Union budget of India

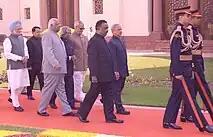
The President being led in a ceremonial procession to the Central Hall of Parliament to deliver the pre-budget speech during the Budget Session, 2005

The printing of the budget documents commence approximately a week before their presentation in the Parliament, marked by a traditional Halwa ceremony. During this event, a large quantity of halwa (a sweet delicacy) is prepared and served to the officers and support staff involved in the process. As part of the ceremony, these individuals are isolated and remain in the North Block until the Budget is presented. The Finance Minister himself serves the halwa, in keeping with the Indian custom of sharing something sweet before embarking on an important task.